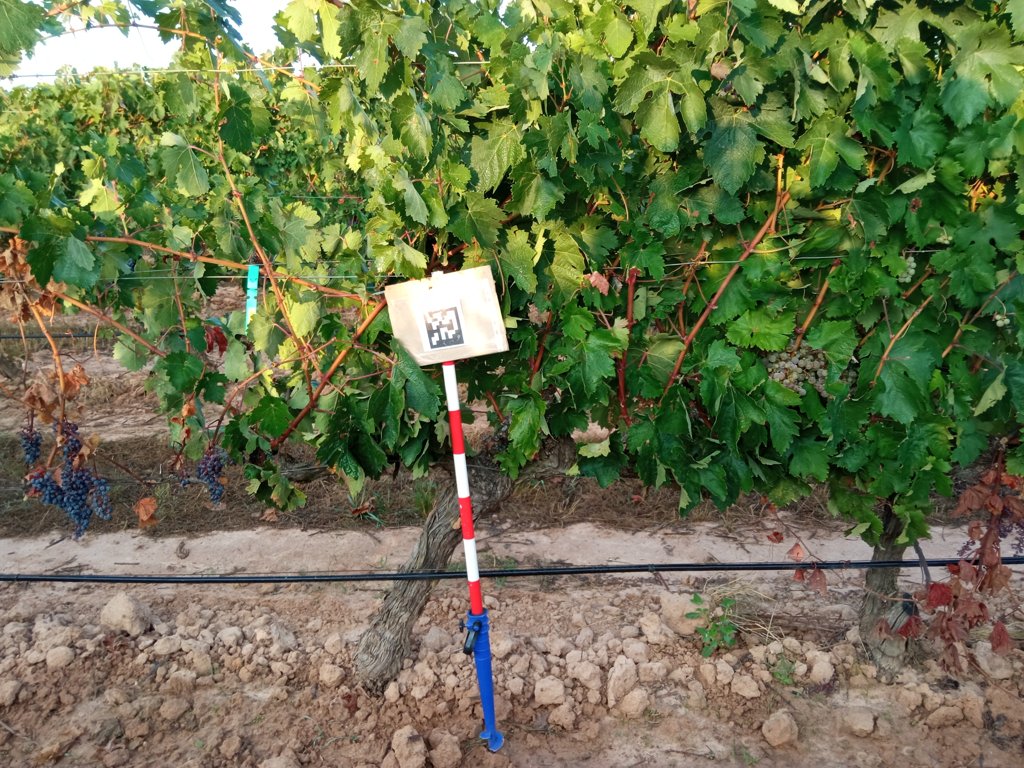
Berries visible: 246
Grape clusters: 6